!Oka Tokat

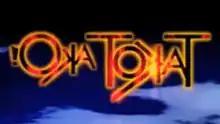
Title Card

!Oka Tokat is a Philippine television drama horror fantasy series broadcast by ABS-CBN. Directed by Don Cuaresma, Laurenti Dyogi, Michael de Mesa, Rez Cortez, Ricky Davao, Johnny Manahan, Jerry Lopez Sineneng, Wenn V. Deramas, Cathy Garcia-Molina and Richard I. Arellano, it stars Ricky Davao, Rica Peralejo, Diether Ocampo, Jericho Rosales, Angelika Dela Cruz, Paolo Contis, Agot Isidro, Joy Viado, Giselle Sanchez, Marc Solis, Lorena Garcia, Bojo Molina, Carmina Villarroel, Alessandra De Rossi, Jeffrey Quizon, Tin Arnaldo, Mel Martinez, Onemig Bondoc, Meryll Soriano, Nelson Evangelista, Alwyn Uytingco, Shaina Magdayao, Emman Abeleda, Joy Chiong and Jiro Manio. It aired on the network's evening line up from June 24, 1997 to May 7, 2002, replacing "Abangan ang Susunod Na Kabanata" and was replaced by "OK Fine, 'To ang Gusto Nyo!".